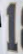
Number: 1